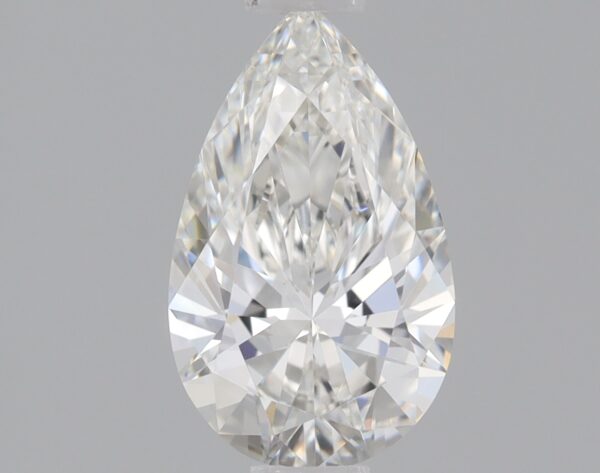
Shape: pear
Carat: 0.7
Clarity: IF
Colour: G
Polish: EX
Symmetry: EX
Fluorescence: NONE
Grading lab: IGI
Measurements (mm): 8.28 x 5.01 x 3.02